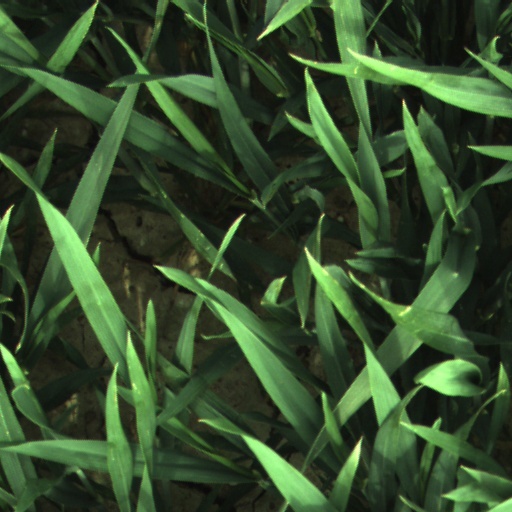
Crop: wheat